Brownsville, Wisconsin

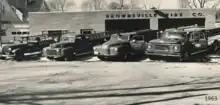
Brownsville Fire Company station and equipment, c. 1963

The Village of Brownsville was first known as Thetis Station and had a narrow gauge railroad connection to Fond du Lac and Iron Ridge. In April 1878 the village was officially renamed to its current name, which was taken in honor of Alfred D. Brown, an English immigrant and pioneer farmer who in 1850 had settled an 80-acre farm on the edge of the village and became one of the first merchants there as well. The village remained unincorporated until it gained official status as an incorpated village on December 23, 1952. 1878 can therefore be regarded as the village's founding, with 1952 being its start as a proper municipality. As the town became more established towards the turn of the 20th Century, additional businesses and agricultural infrastructure were built, including crop storage bins and a grain elevator. In 1902 a small factory was built in town where it was used in local cheese production by various owners until the building was purchased by Michels Corporation in 1965, and demolished in 1973.